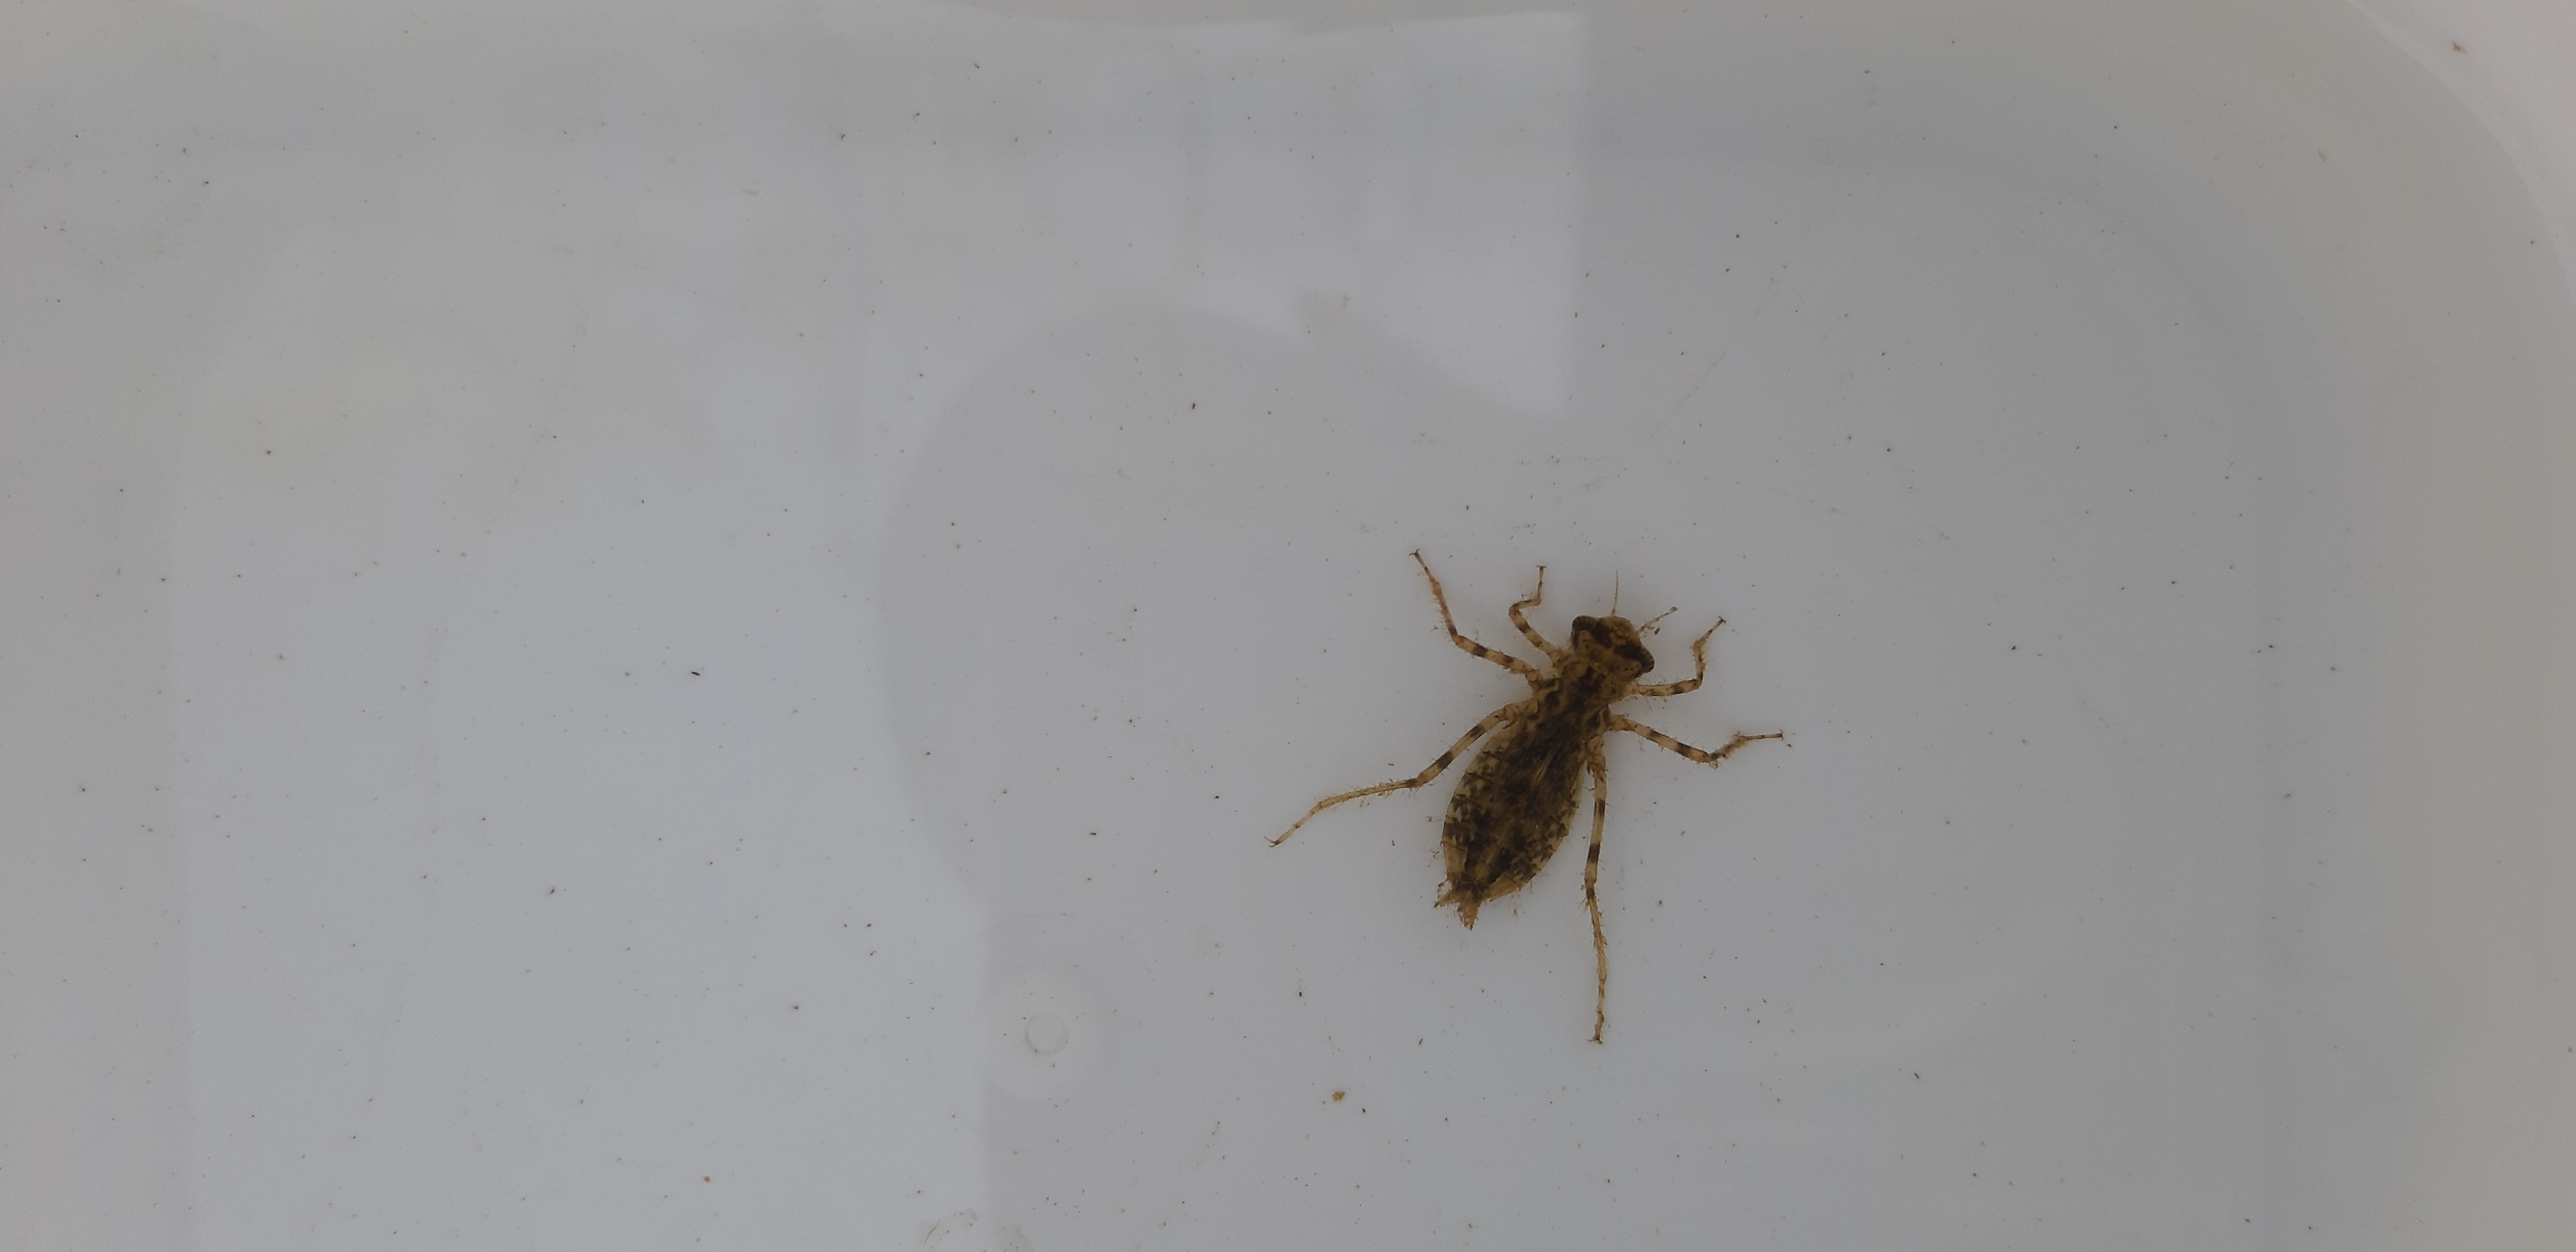
Macroinvertebrate group: dragonflies